FULRO insurgency

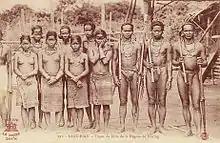
Indigenous peoples (Montagnards) in modern Lâm Đồng, Central Highlands in early 1900s.

The native inhabitants of the Central Highlands are the Montagnard peoples, which are themselves split among several ethnicities. Vietnam conquered and invaded the area during its "march to the south" (Nam tiến). Ethnic Vietnamese (Kinh) people eventually outnumbered the indigenous Montagnards after state sponsored colonization directed by both the government of South Vietnam and the current Communist government of unified Vietnam. The Montagnards have fought against and resisted the Viet colonists, from the anti-communist South Vietnamese government to the Viet Cong to the communist government of unified Vietnam.